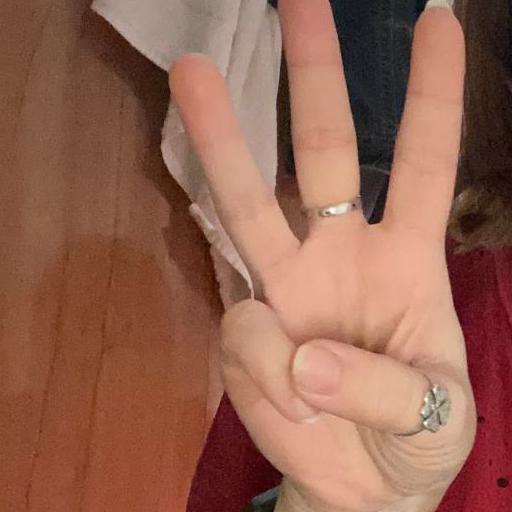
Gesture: three